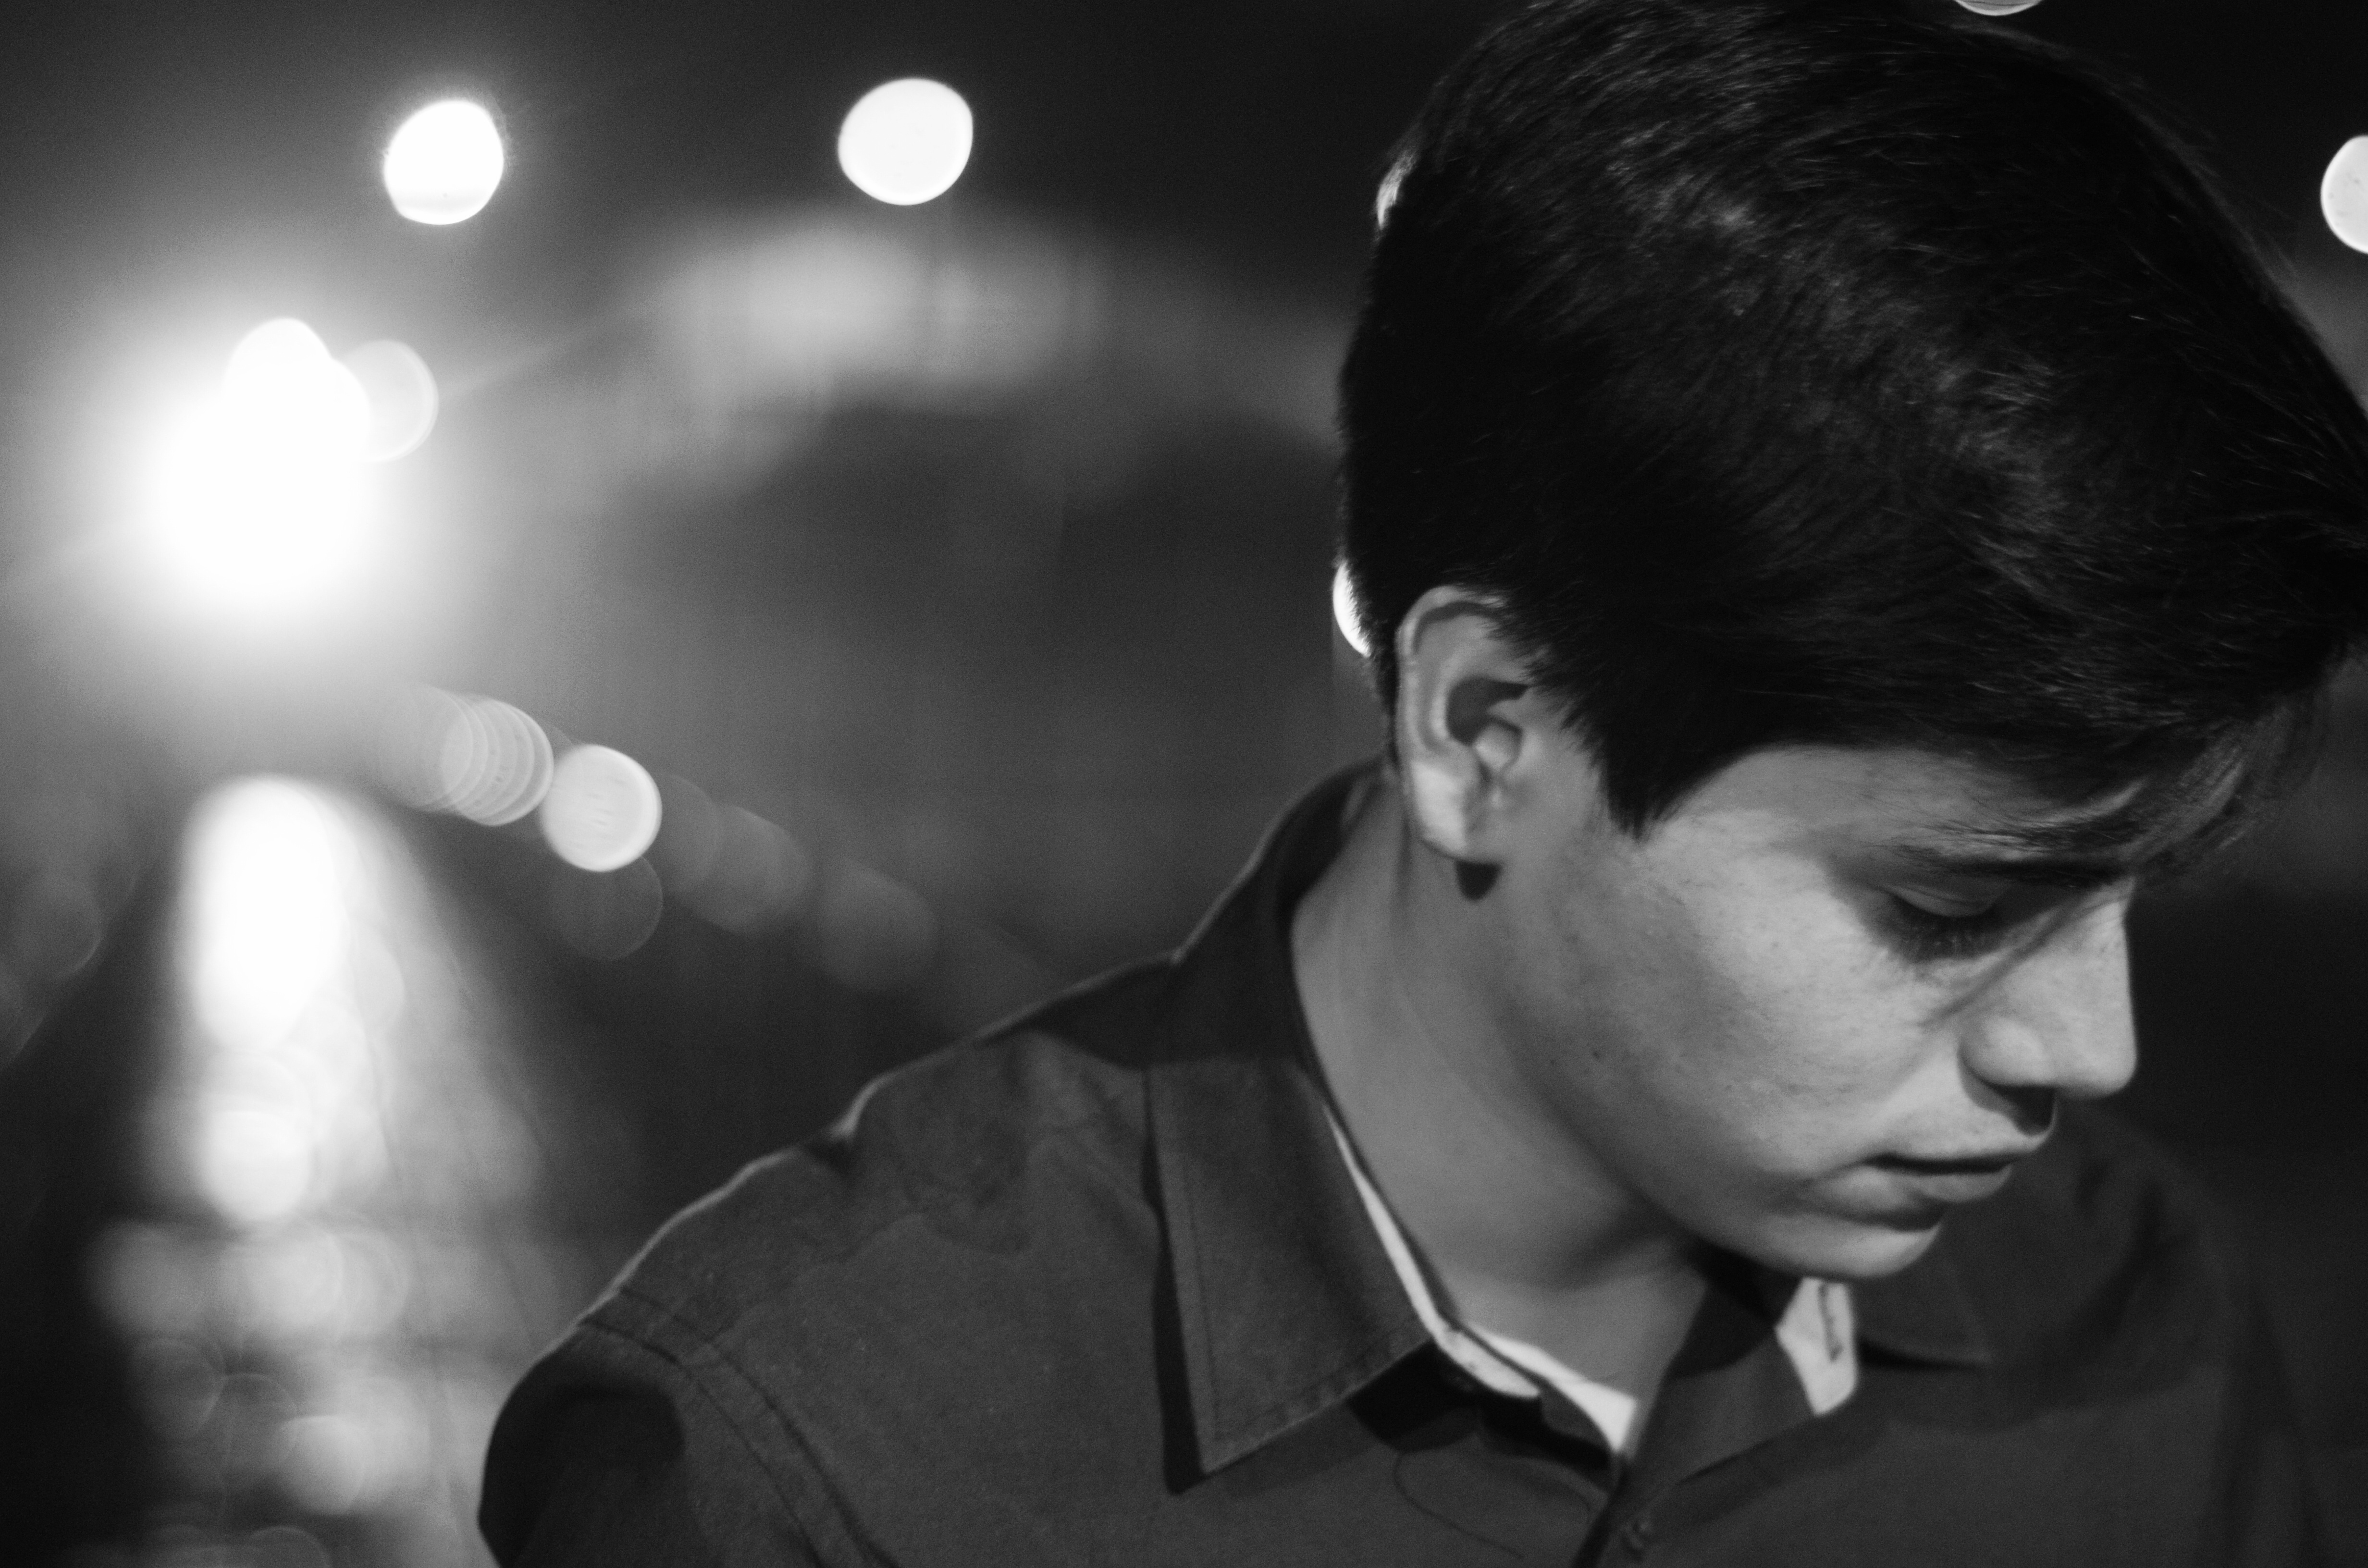
black and white, white, photography, portrait, darkness, black, monochrome, hairstyle, monochrome photography, film noir